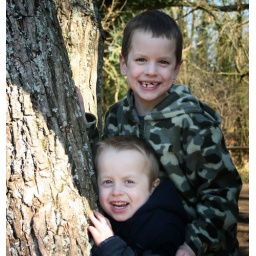
monkeys in the trees